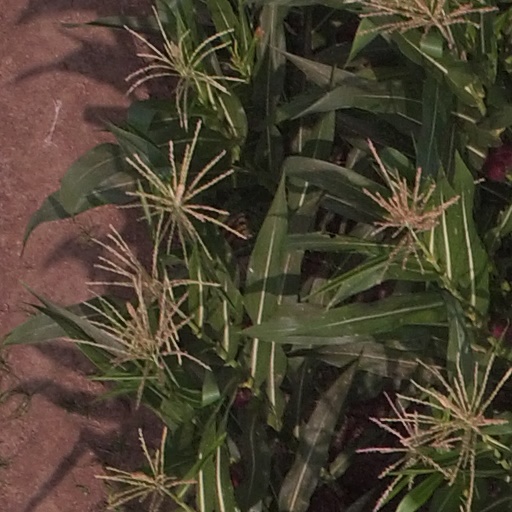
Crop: maize; corn